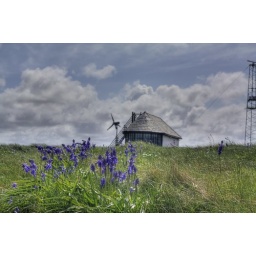
blue bells on hilbre island bird observation point in the back ground